German submarine U-123 (1940)

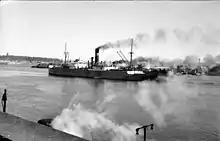
The "Mount Aetna" which picked up survivors from the "Pan Norway"

The "Culebra" and "Pan Norway" were also sunk off Bermuda. By now out of torpedoes and in the case of "Pan Norway", the boat used the last of her deck gun ammunition and 37 mm AA weapon to destroy the Norwegian vessel. The U-boat then encountered a Greek ship, the "Mount Aetna", under a Swiss charter, which was directed to the survivors.